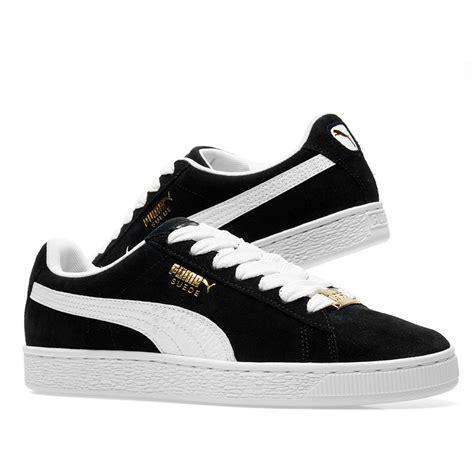
Brand: Puma
Model: Suede